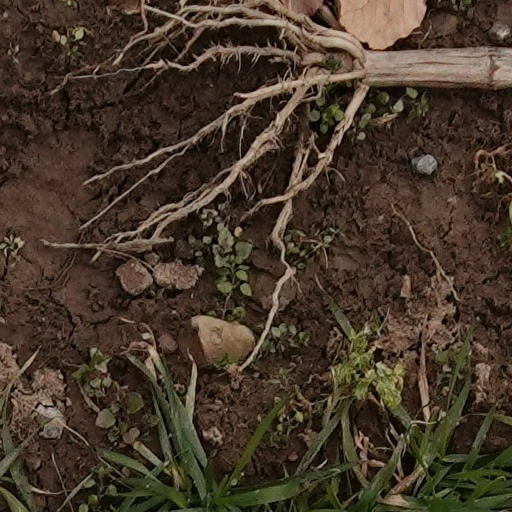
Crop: wheat